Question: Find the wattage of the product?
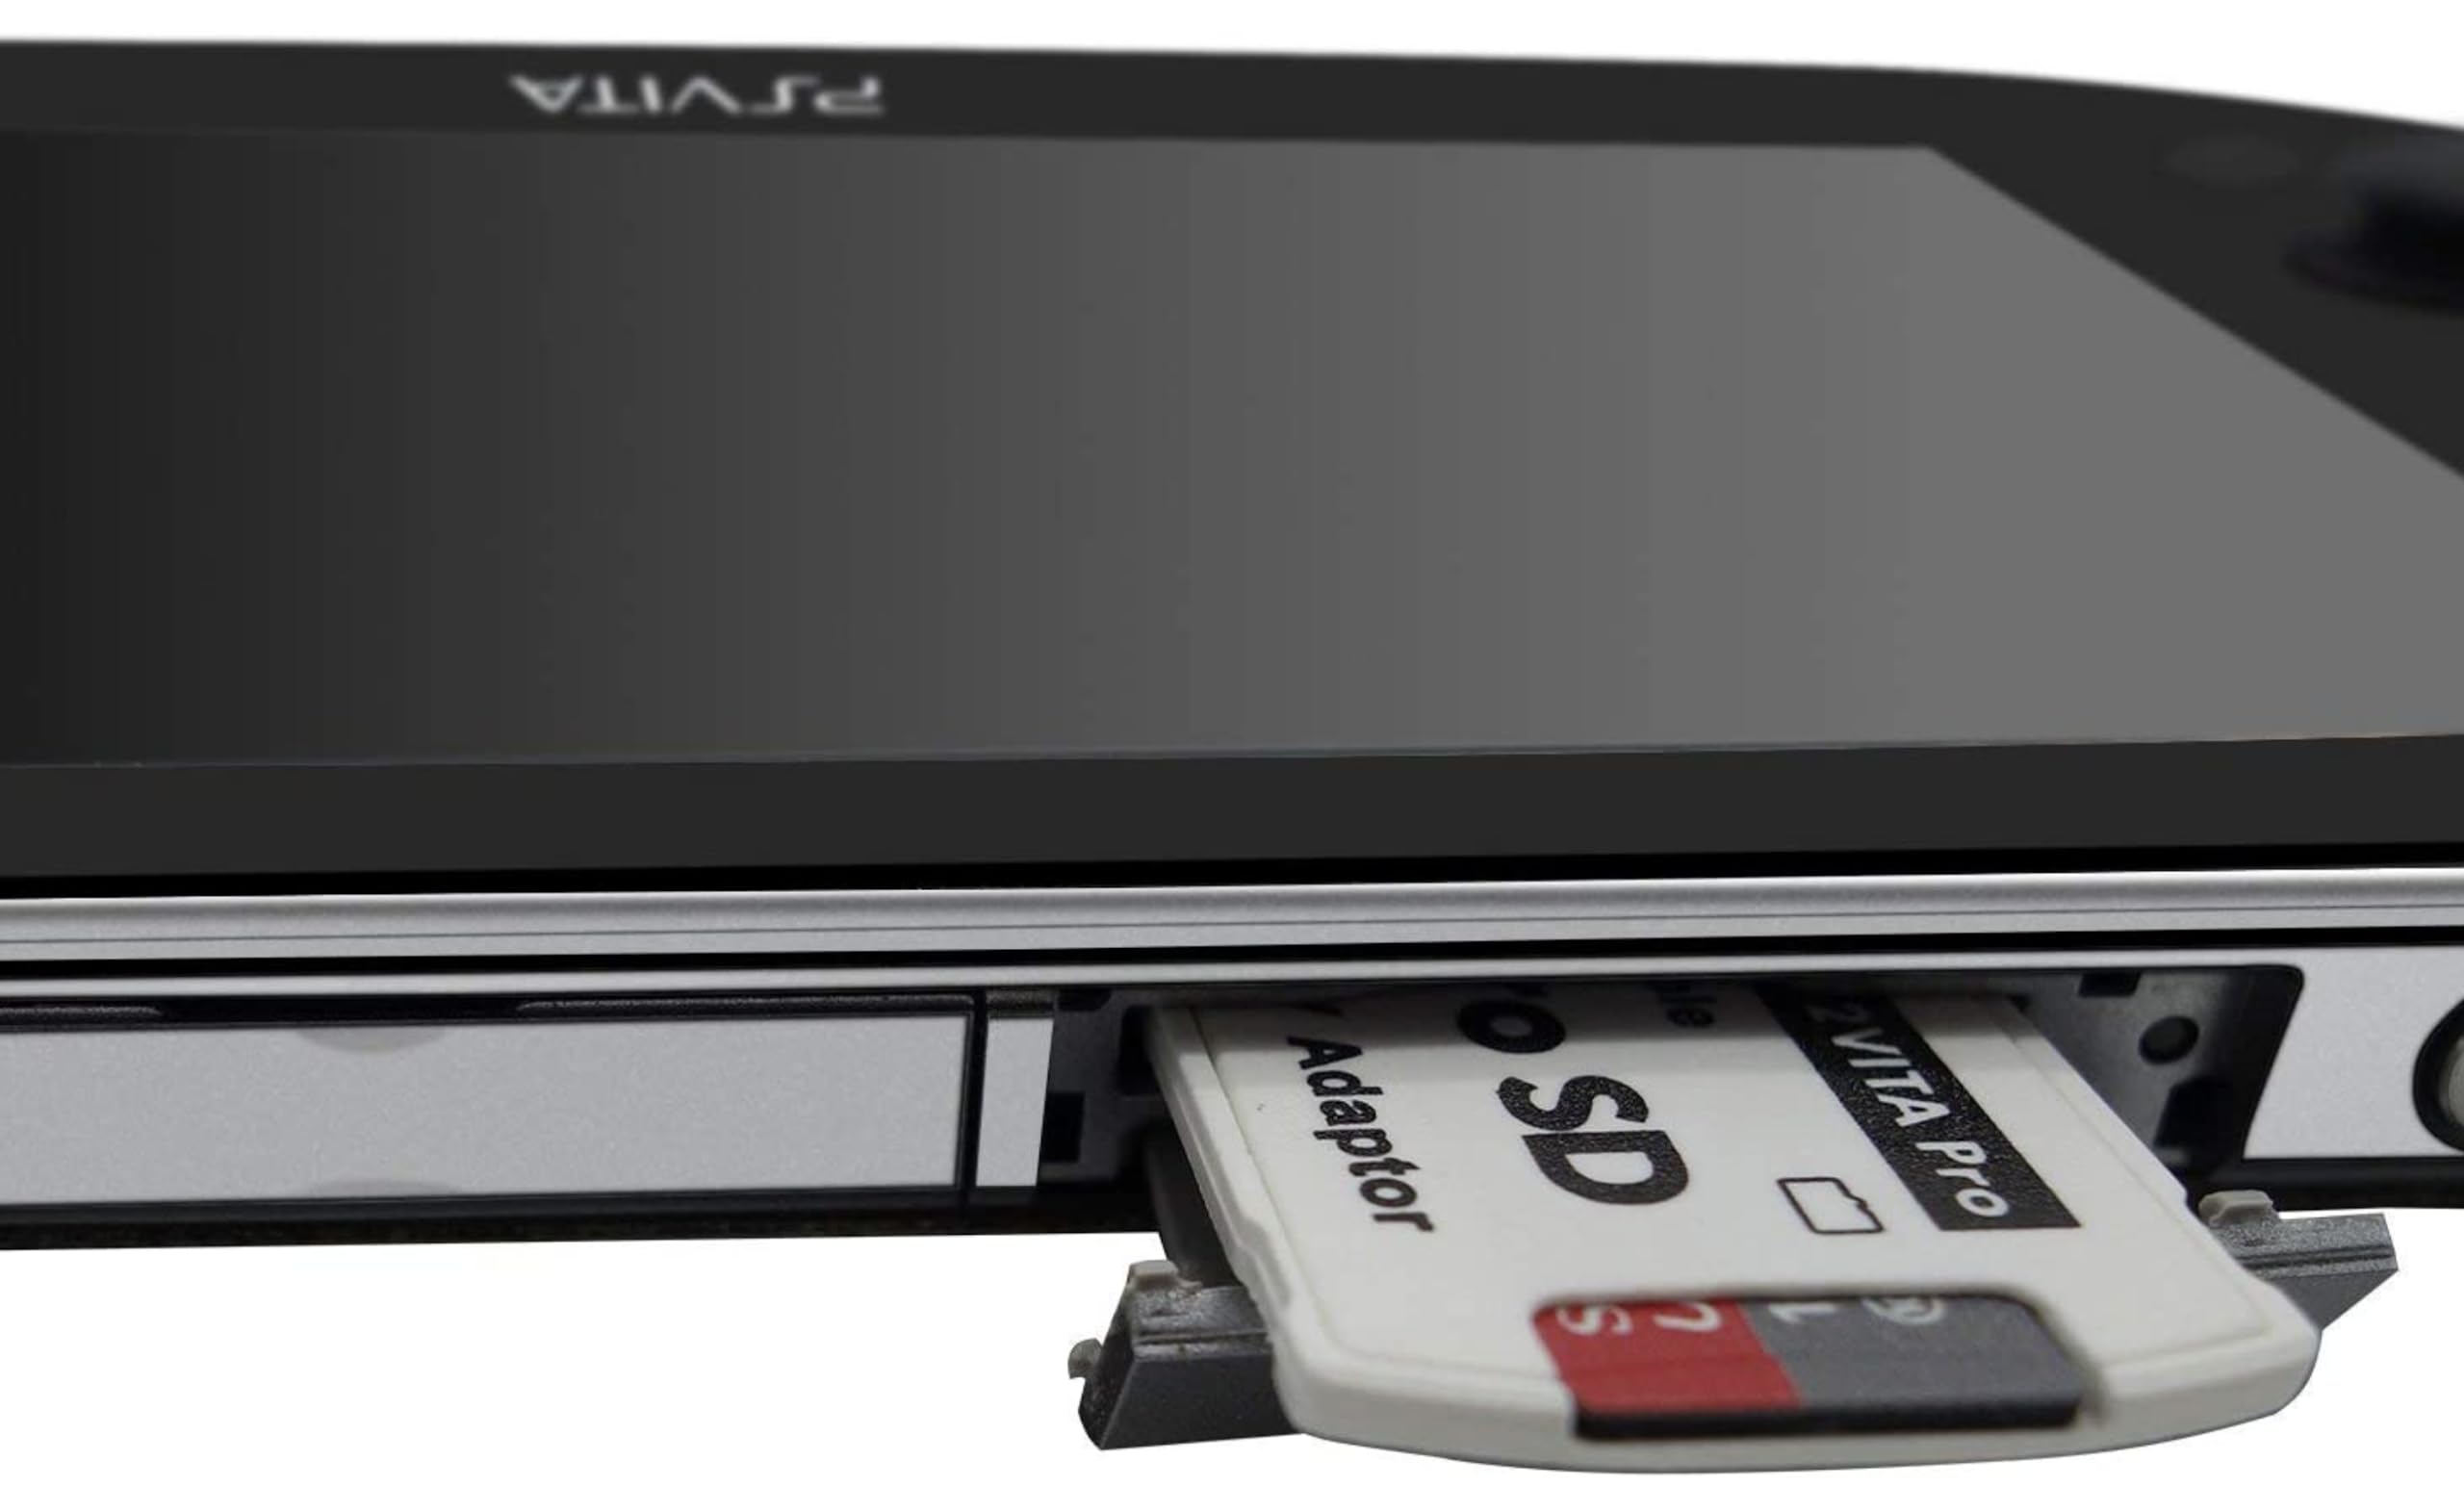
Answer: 1.0 watt